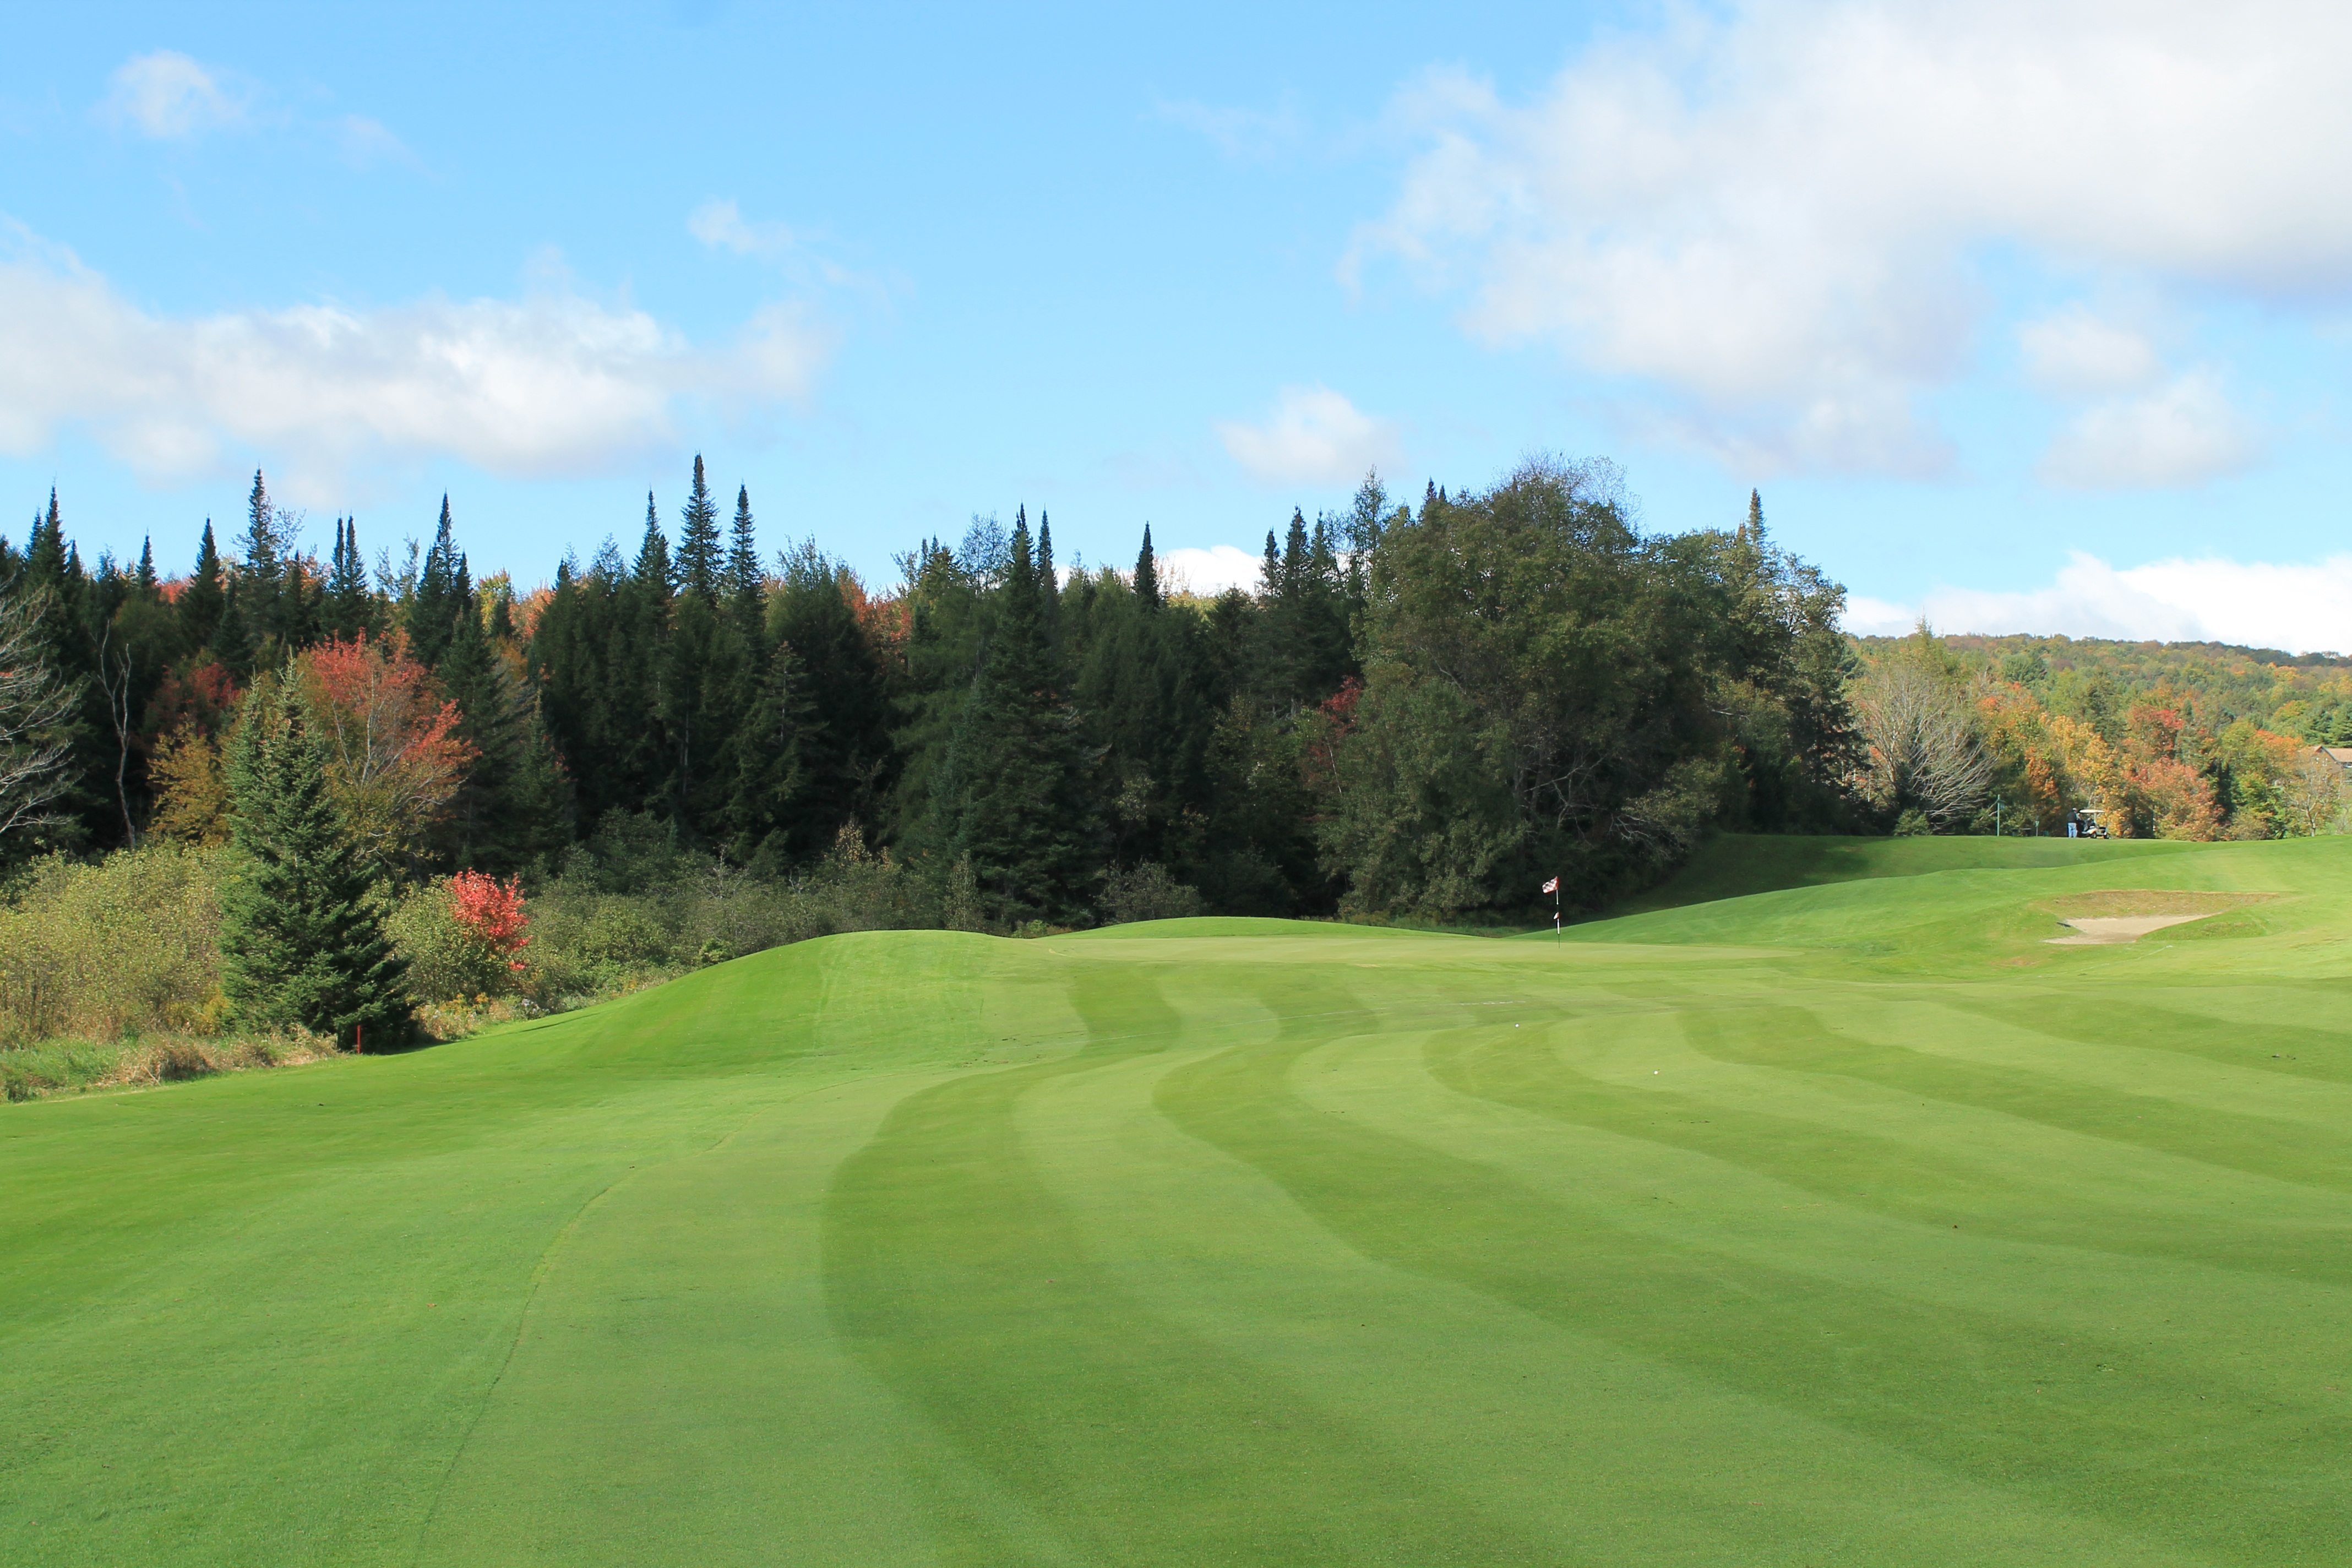
grass, structure, field, lawn, recreation, baseball field, golf, golf course, golf club, sports, grassland, fairway, vermont, outdoor recreation, sport venue